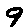
Label: 9